Burnaugh Building

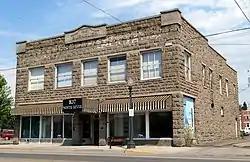
The Burnaugh Building in 2014

The Burnaugh Building, at 107 N. River St. in Enterprise, Oregon, was built during 1916–17 in Early Commercial style. It was commissioned by S. L. Burnaugh for renting; Burnaugh served as mayor of Enterprise in the year following its construction. It has served as a post office, a meeting hall, as a businessplace, and as a multiple dwelling. It was listed on the National Register of Historic Places in 1993.